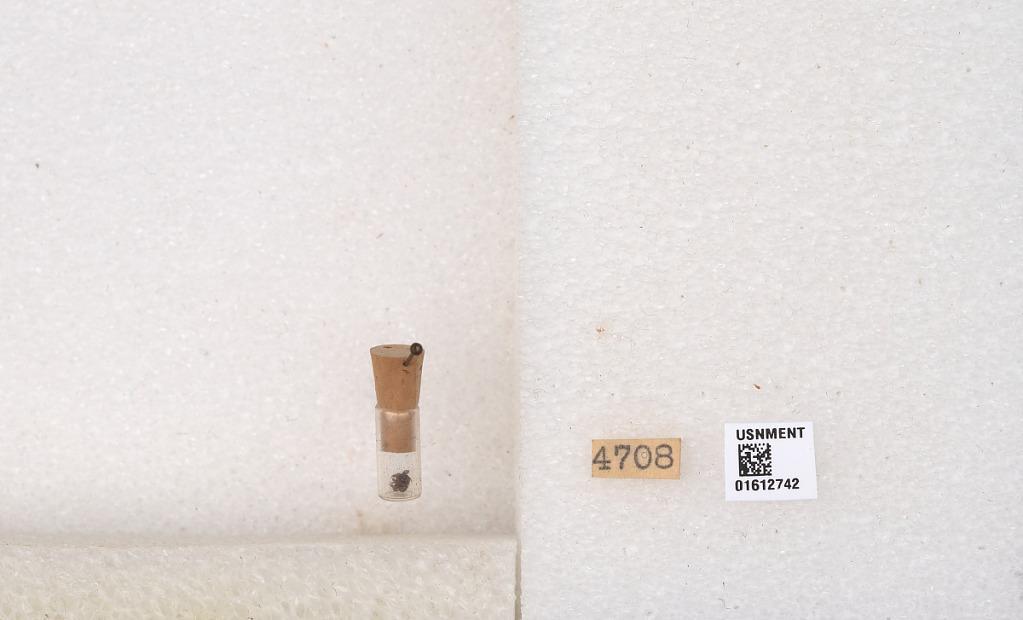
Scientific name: Xylocopa